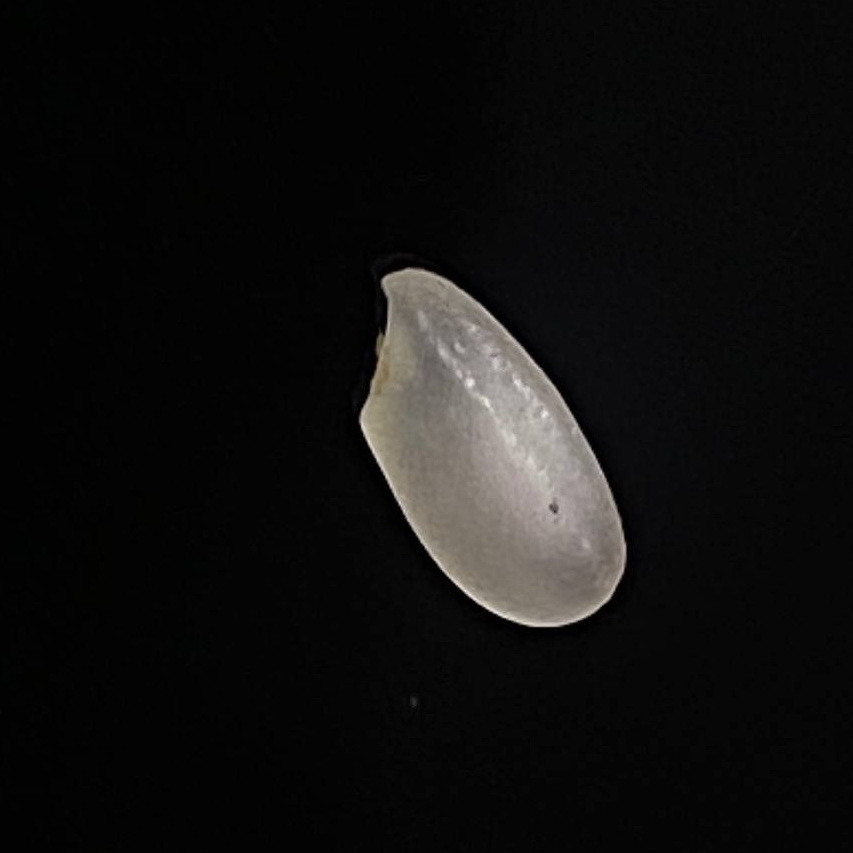
Rice variety: Bashful